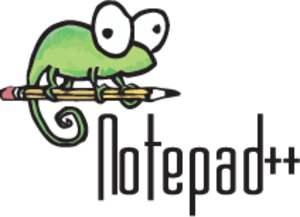
La culture libre est un mouvement social et une sous-culture qui promeut la liberté de distribuer et de modifier des œuvres de l'esprit sous la forme d'œuvres libres par l'utilisation d'internet ou, plus rarement, d'autres formes de médias. Il puise sa philosophie dans celle du logiciel libre en l'appliquant à la culture et à l'information, dans des domaines aussi variés que les arts, l'éducation, les sciences, etc.